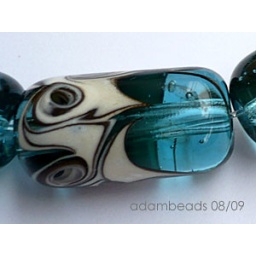
clouds over a blue bay